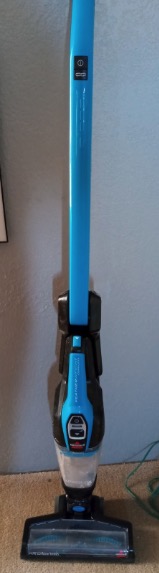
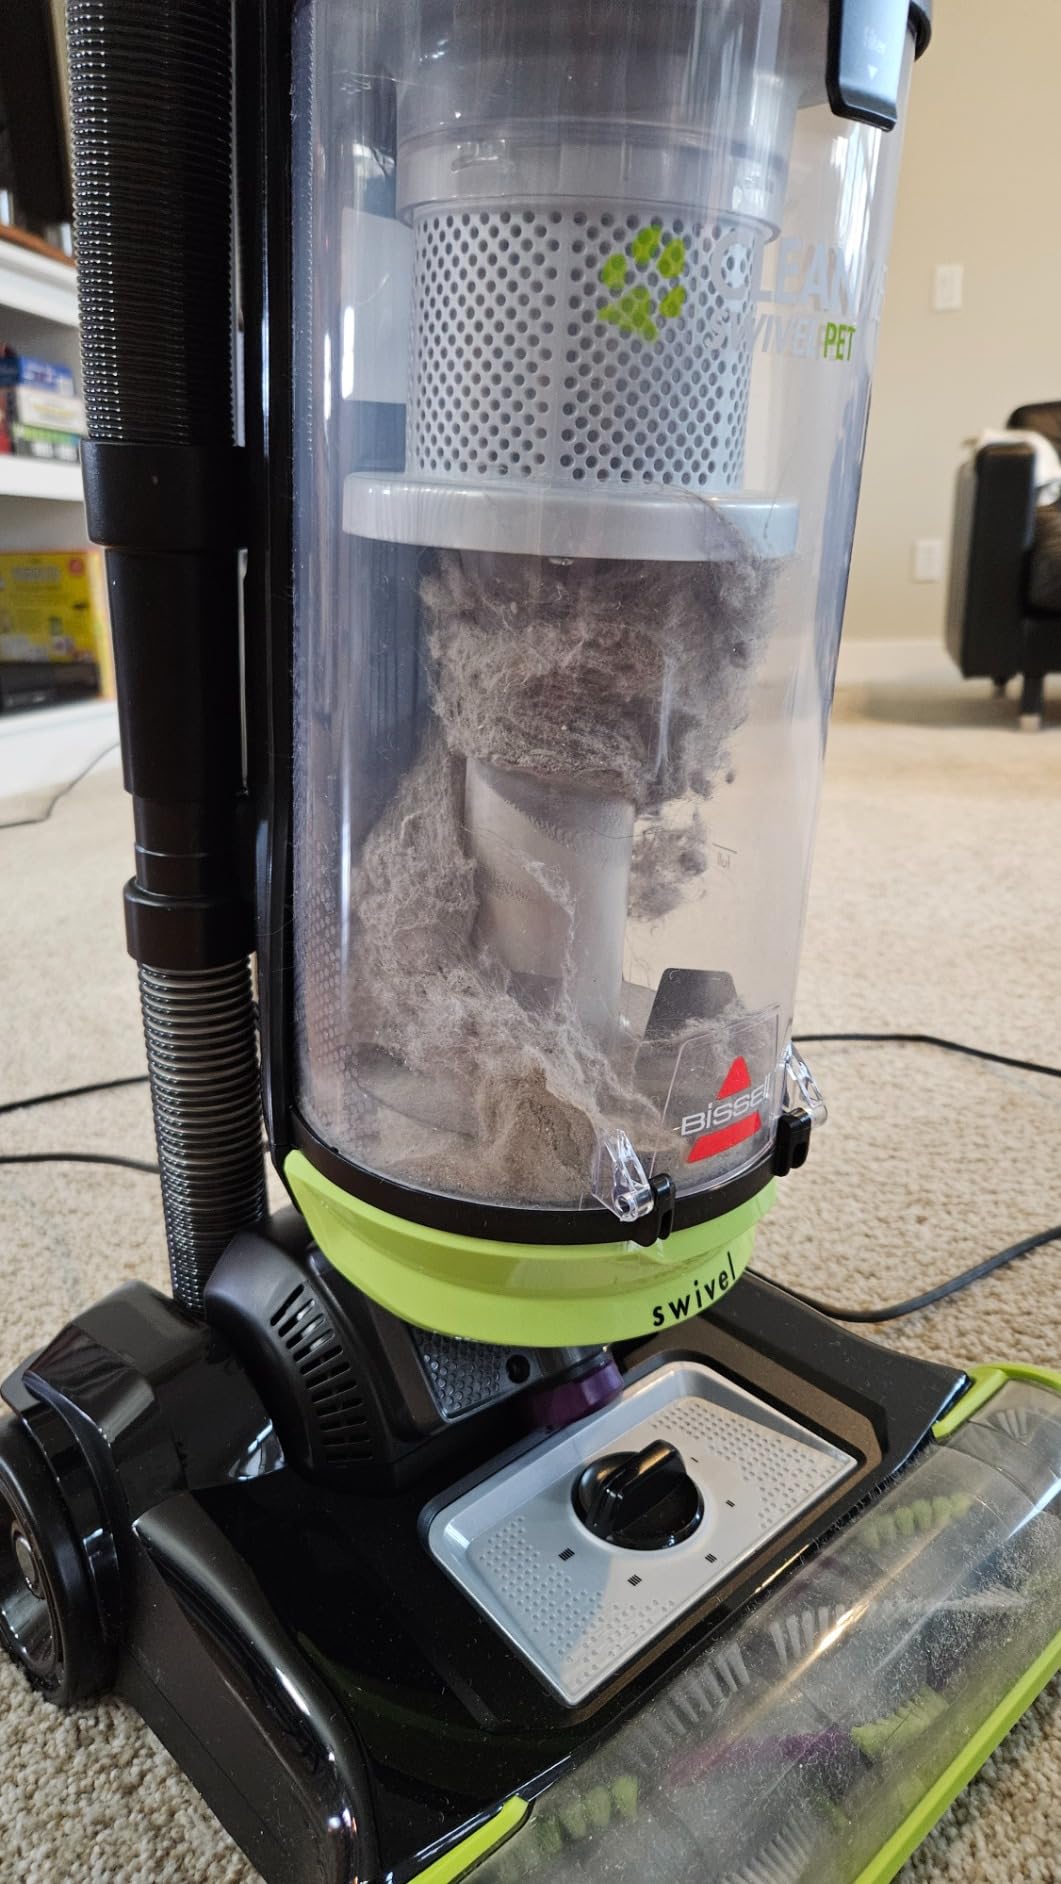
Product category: items_vacuum
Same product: no